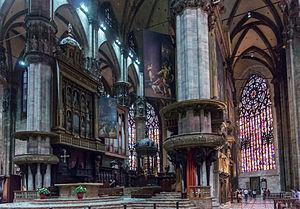
Net et Choeur de la cathédrale
La Basilica Cattedrale Metropolitana della Natività della Beata Vergine Maria est située sur la piazza del Duomo, à Milan, en Italie. Dédiée à la Nativité de Marie, elle est le siège de l'archevêque de Milan. La cathédrale a pris près de six siècles à être achevée.